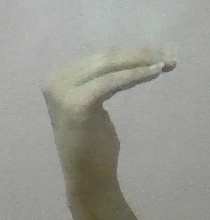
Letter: haa